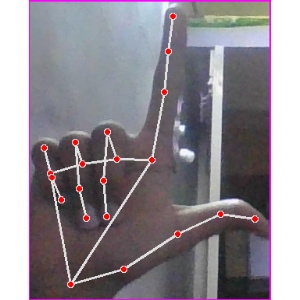
अक्षर: ल